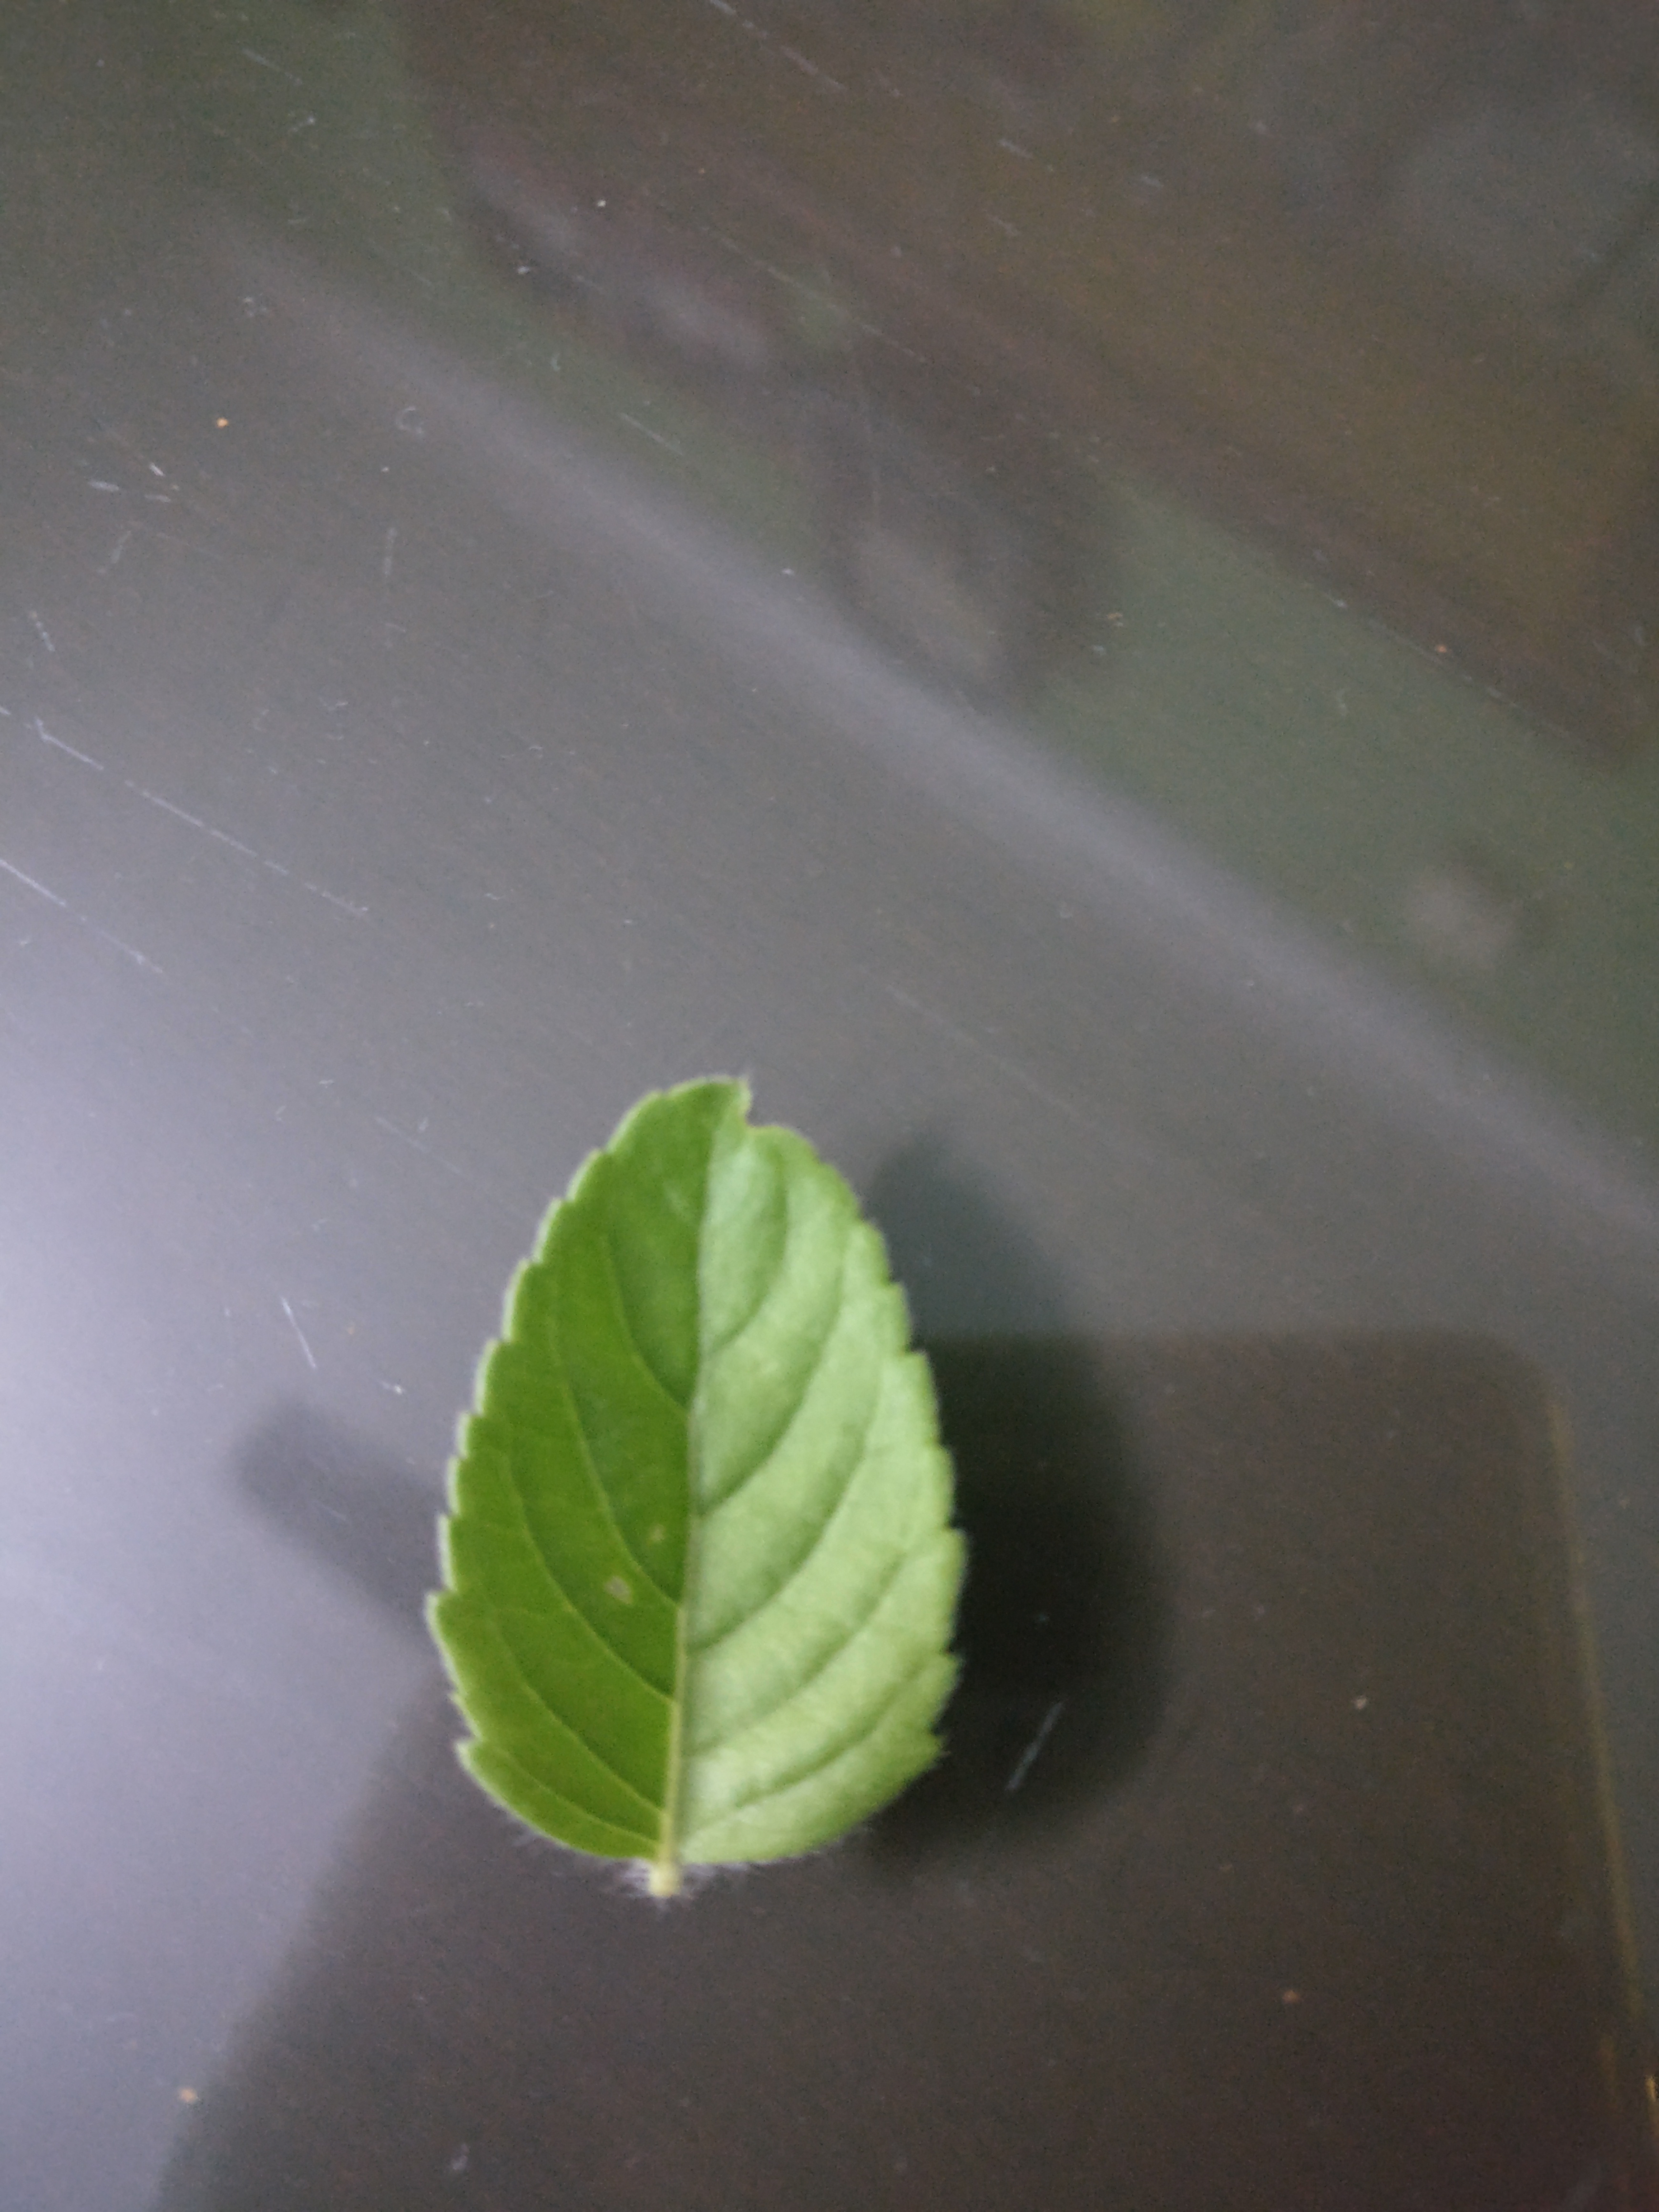
Plant: Tulsi